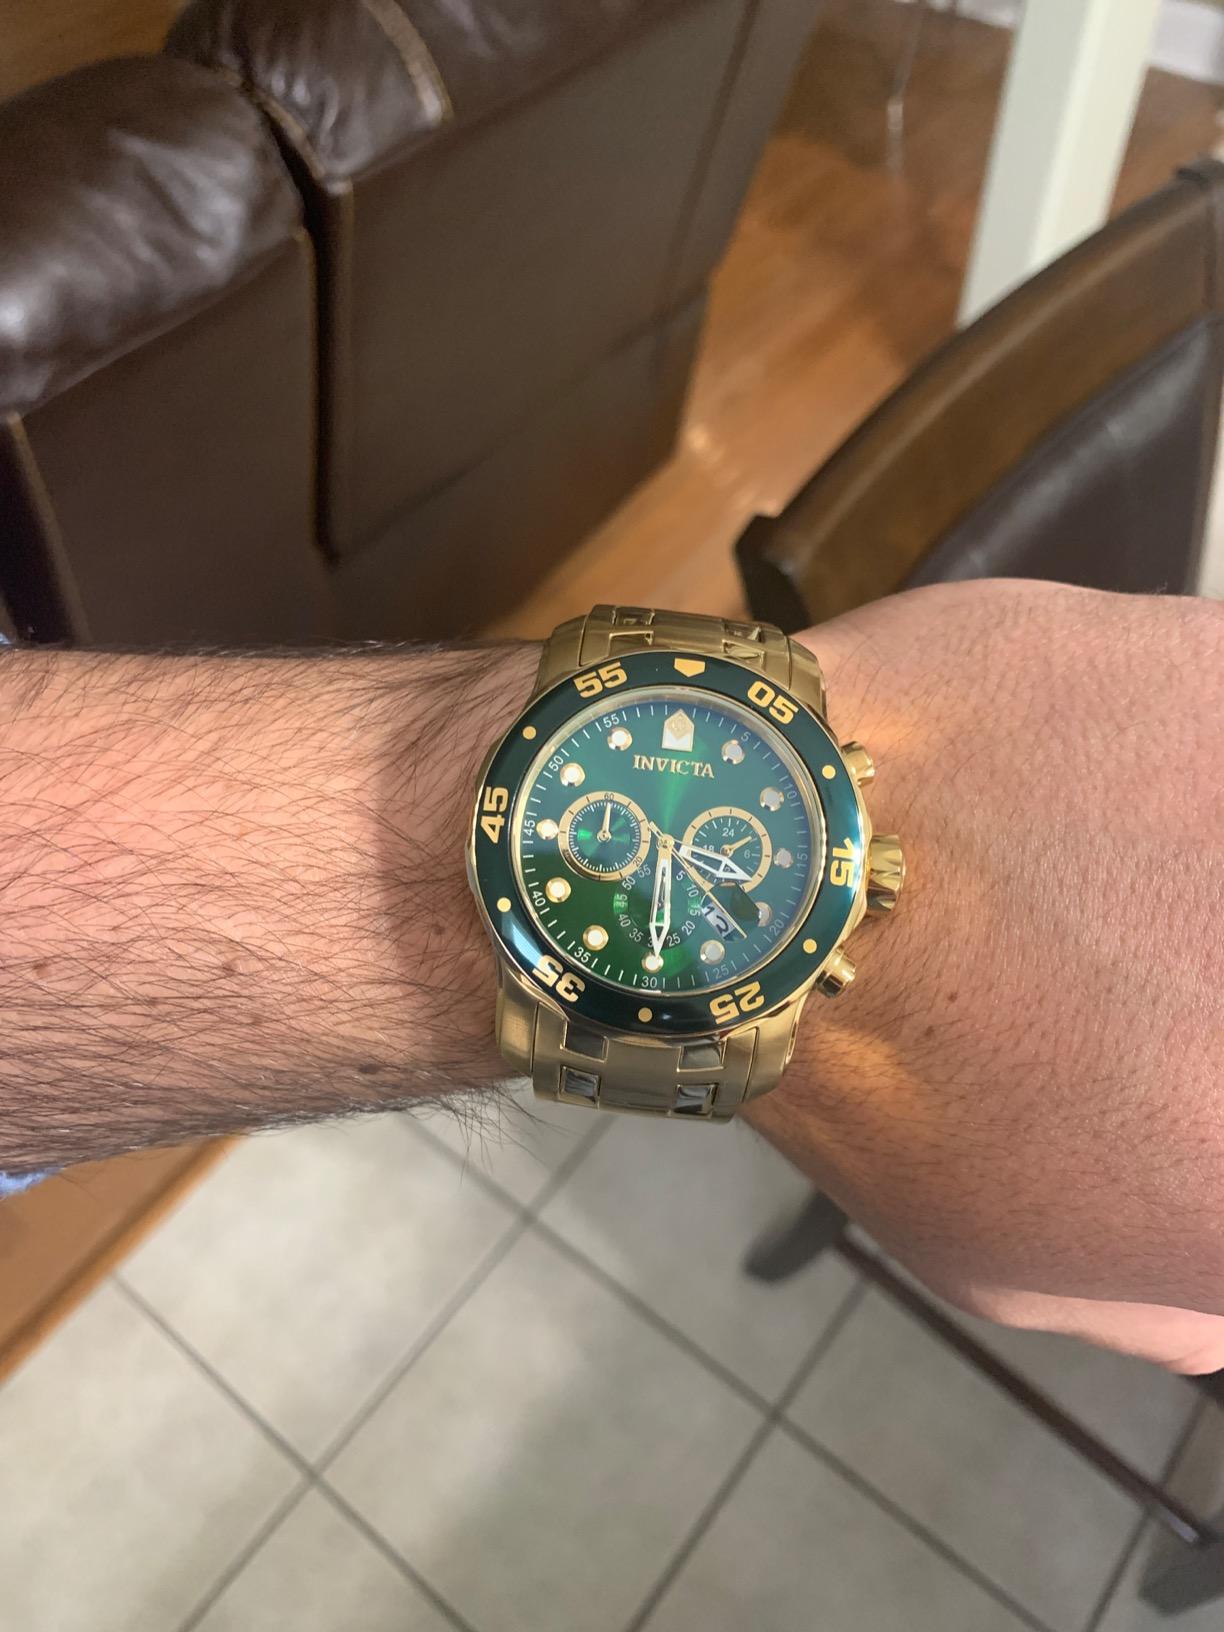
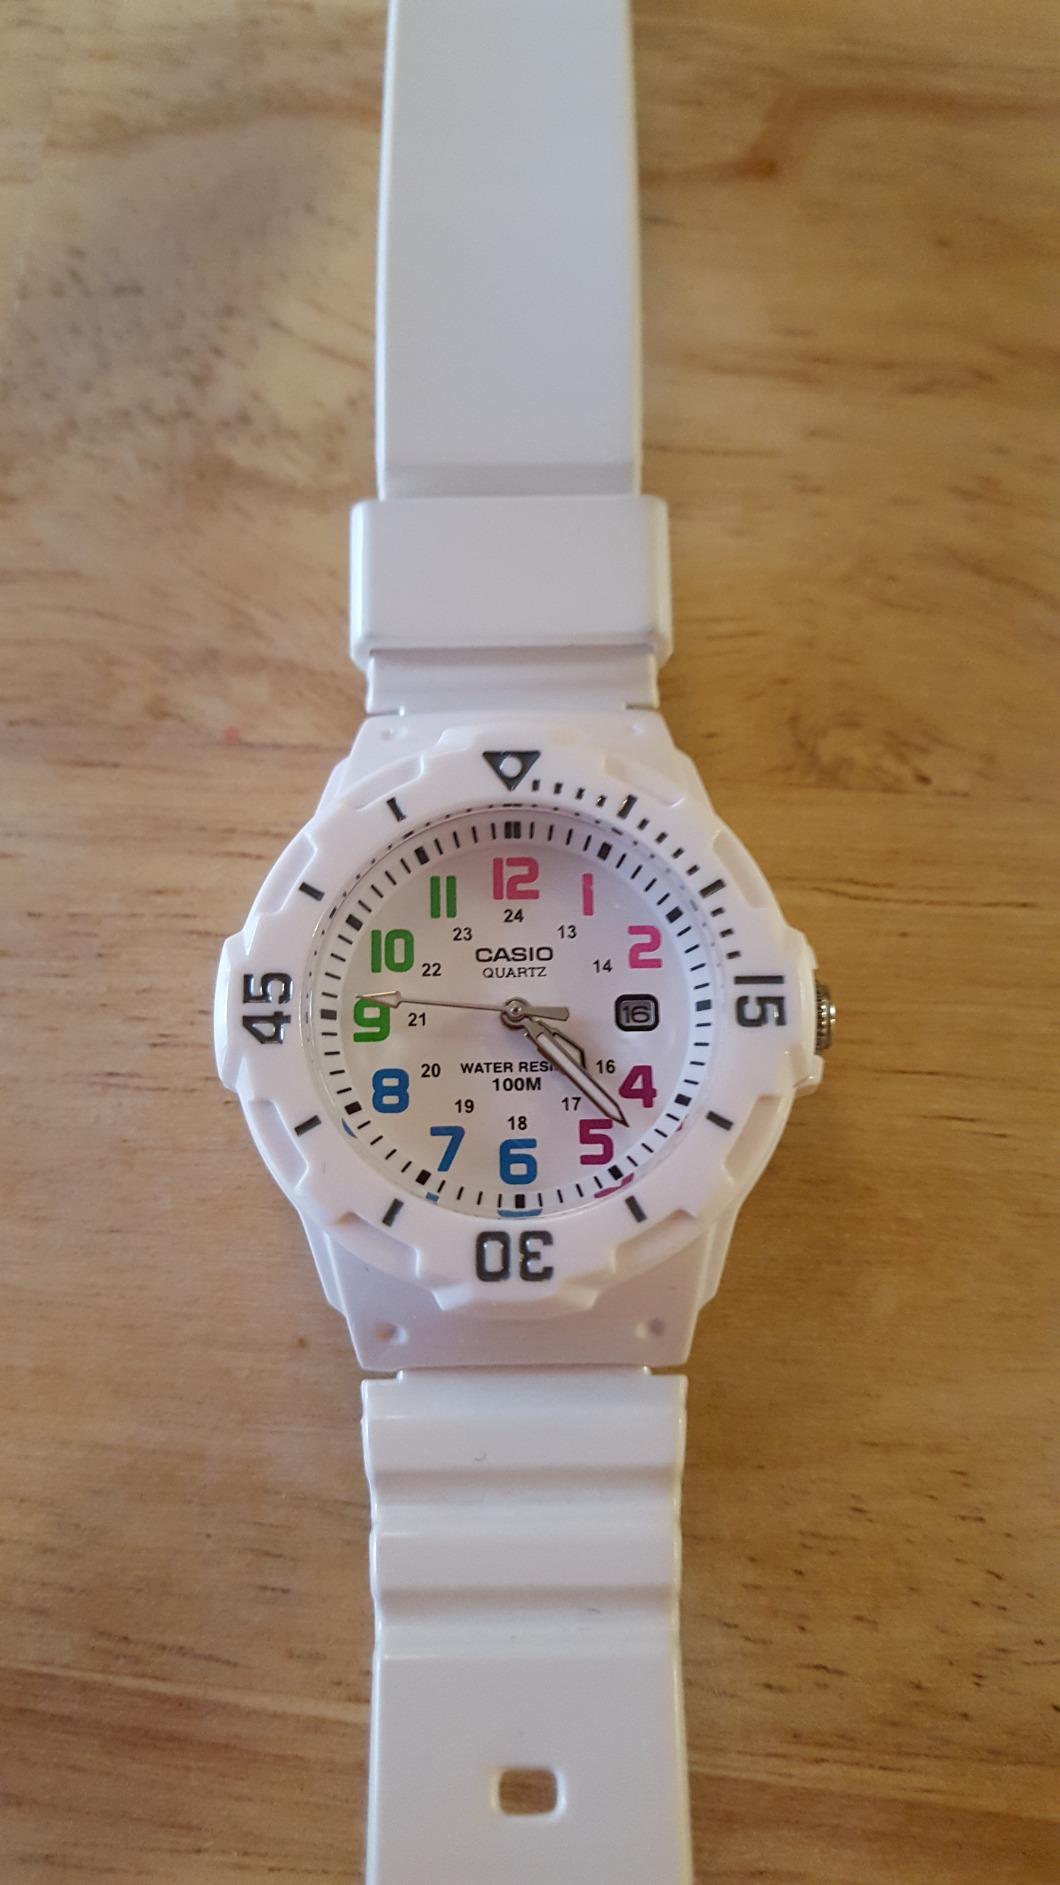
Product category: accessories_watch
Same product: no